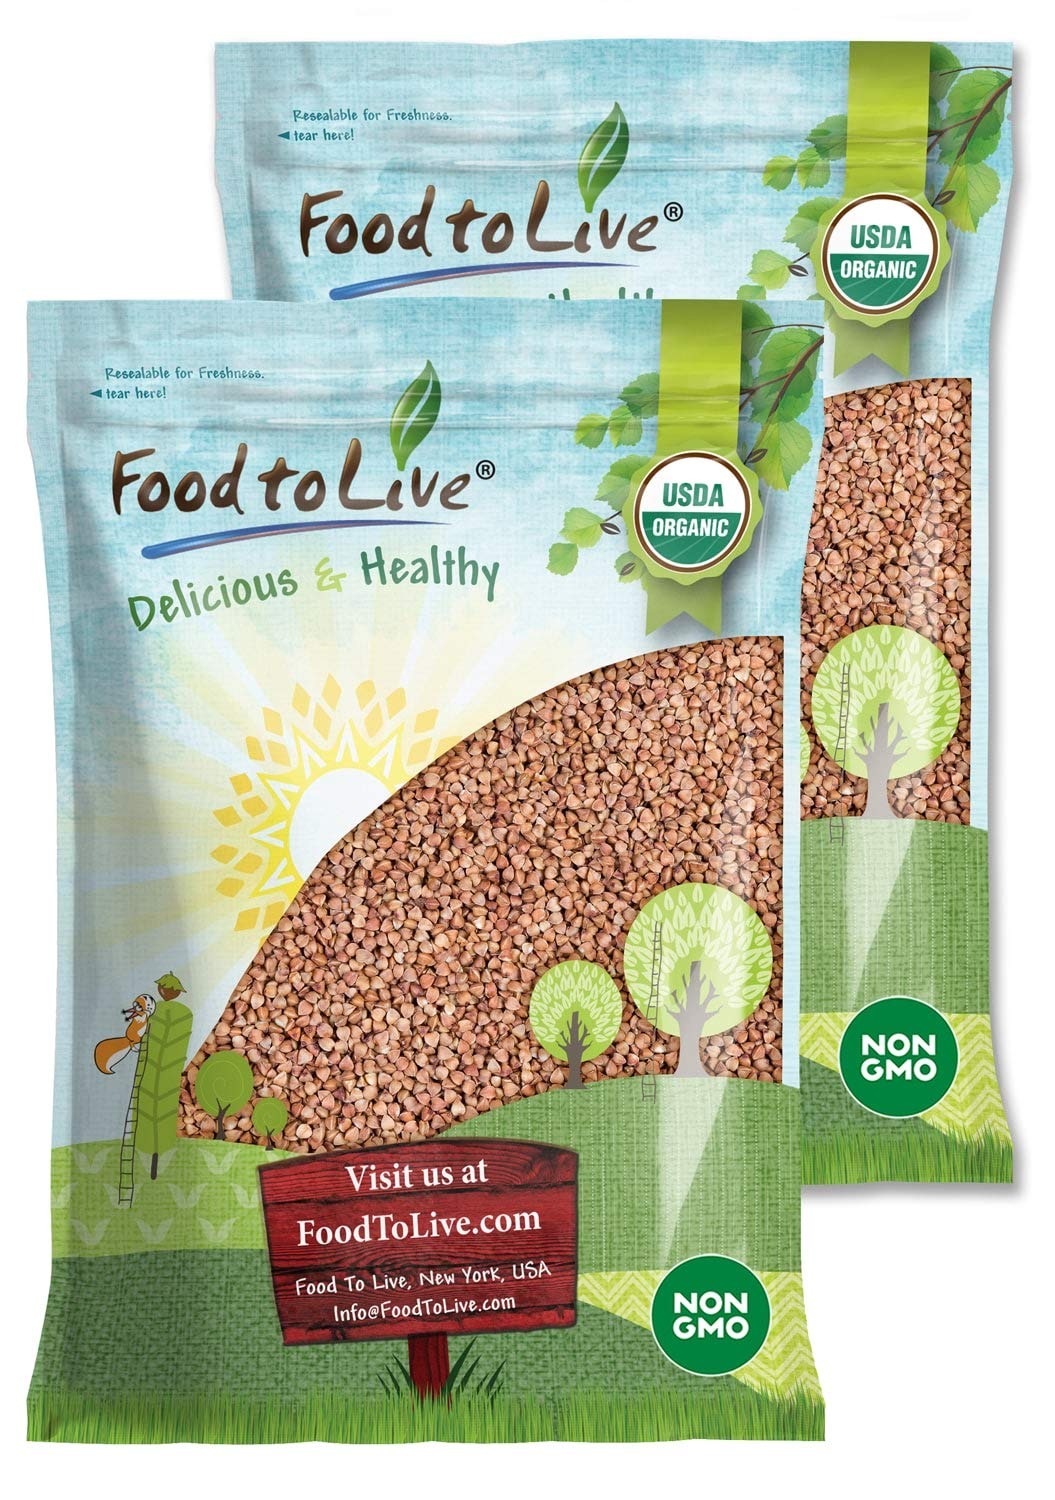
Item Name: Food to Live Organic Buckwheat Kasha, 16 Pounds - Grechka, Toasted Whole Groats, Non-GMO, Kosher, Sirtfood, Bulk
Bullet Point 1: ✔️ LOW IN CALORIES: A cup of cooked organic kasha has only 155 calories. It’s filling and rich in essential nutrients.
Bullet Point 2: ✔️ GLUTEN-FREE & NON-GMO: Food To Live Organic Buckwheat Kasha is a certified organic product with no gluten.
Bullet Point 3: ✔️ DELICIOUS GRAIN: The flavor of buckwheat is amazing and unique. Use it as a substitute for other whole grains.
Bullet Point 4: ✔️ SOURCE OF IRON & MANGANESE: Organic kasha contains lots of minerals, including calcium, selenium, and magnesium.
Product Description: Organic buckwheat kernels are usually considered whole grains, but they are actually seeds. Organic kasha is actually hulled and roasted buckwheat kernels. The taste of organic buckwheat is rich, a little bit nutty. As it’s much more flavorful than many whole grains, you can use it as a substitute in recipes. The main organic buckwheat benefits come from the fact that it’s nutritious and low in calories. This combination makes it a perfect choice for a weight management diet. Many athletes also love organic kasha because it gives them protein and fiber without fat. Buckwheat nutrition value is rather high compared to whole grains. One cup of cooked organic kasha will provide you with: - B vitamins - Vitamin K - Vitamin E - Calcium - Manganese - Phosphorus - Magnesium - Zinc - Iron - Copper - Selenium One of the great things about organic buckwheat kernels is that you don’t have to pre-soak them before cooking. Of course, you can do this, but they soak up water so effectively that in a few hours groats will be all but cooked even before you turn on the heat. This will make them mushy by the time you are actually finished cooking. You can enjoy organic kasha in many ways. Use it as a breakfast cereal or as an ingredient in a delicious main dish, cooked pilaf-style. You can mill grains into buckwheat flour and enjoy making organic buckwheat crepes and pancakes. They taste incredible and are lower in calories than wheat products. Organic buckwheat kernels are also safe to use in any gluten-free baking project. WARNING: Consuming this product can expose you to chemicals including Acrylamide, which is known to the State of California to cause cancer and birth defects or other reproductive harm. For more information go to www.P65Warnings.ca.gov/food
Value: 256.0
Unit: Ounce

Price: 98.87